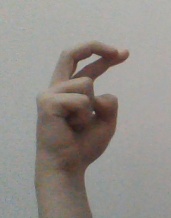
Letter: zay